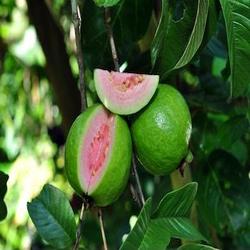
Label: Guava